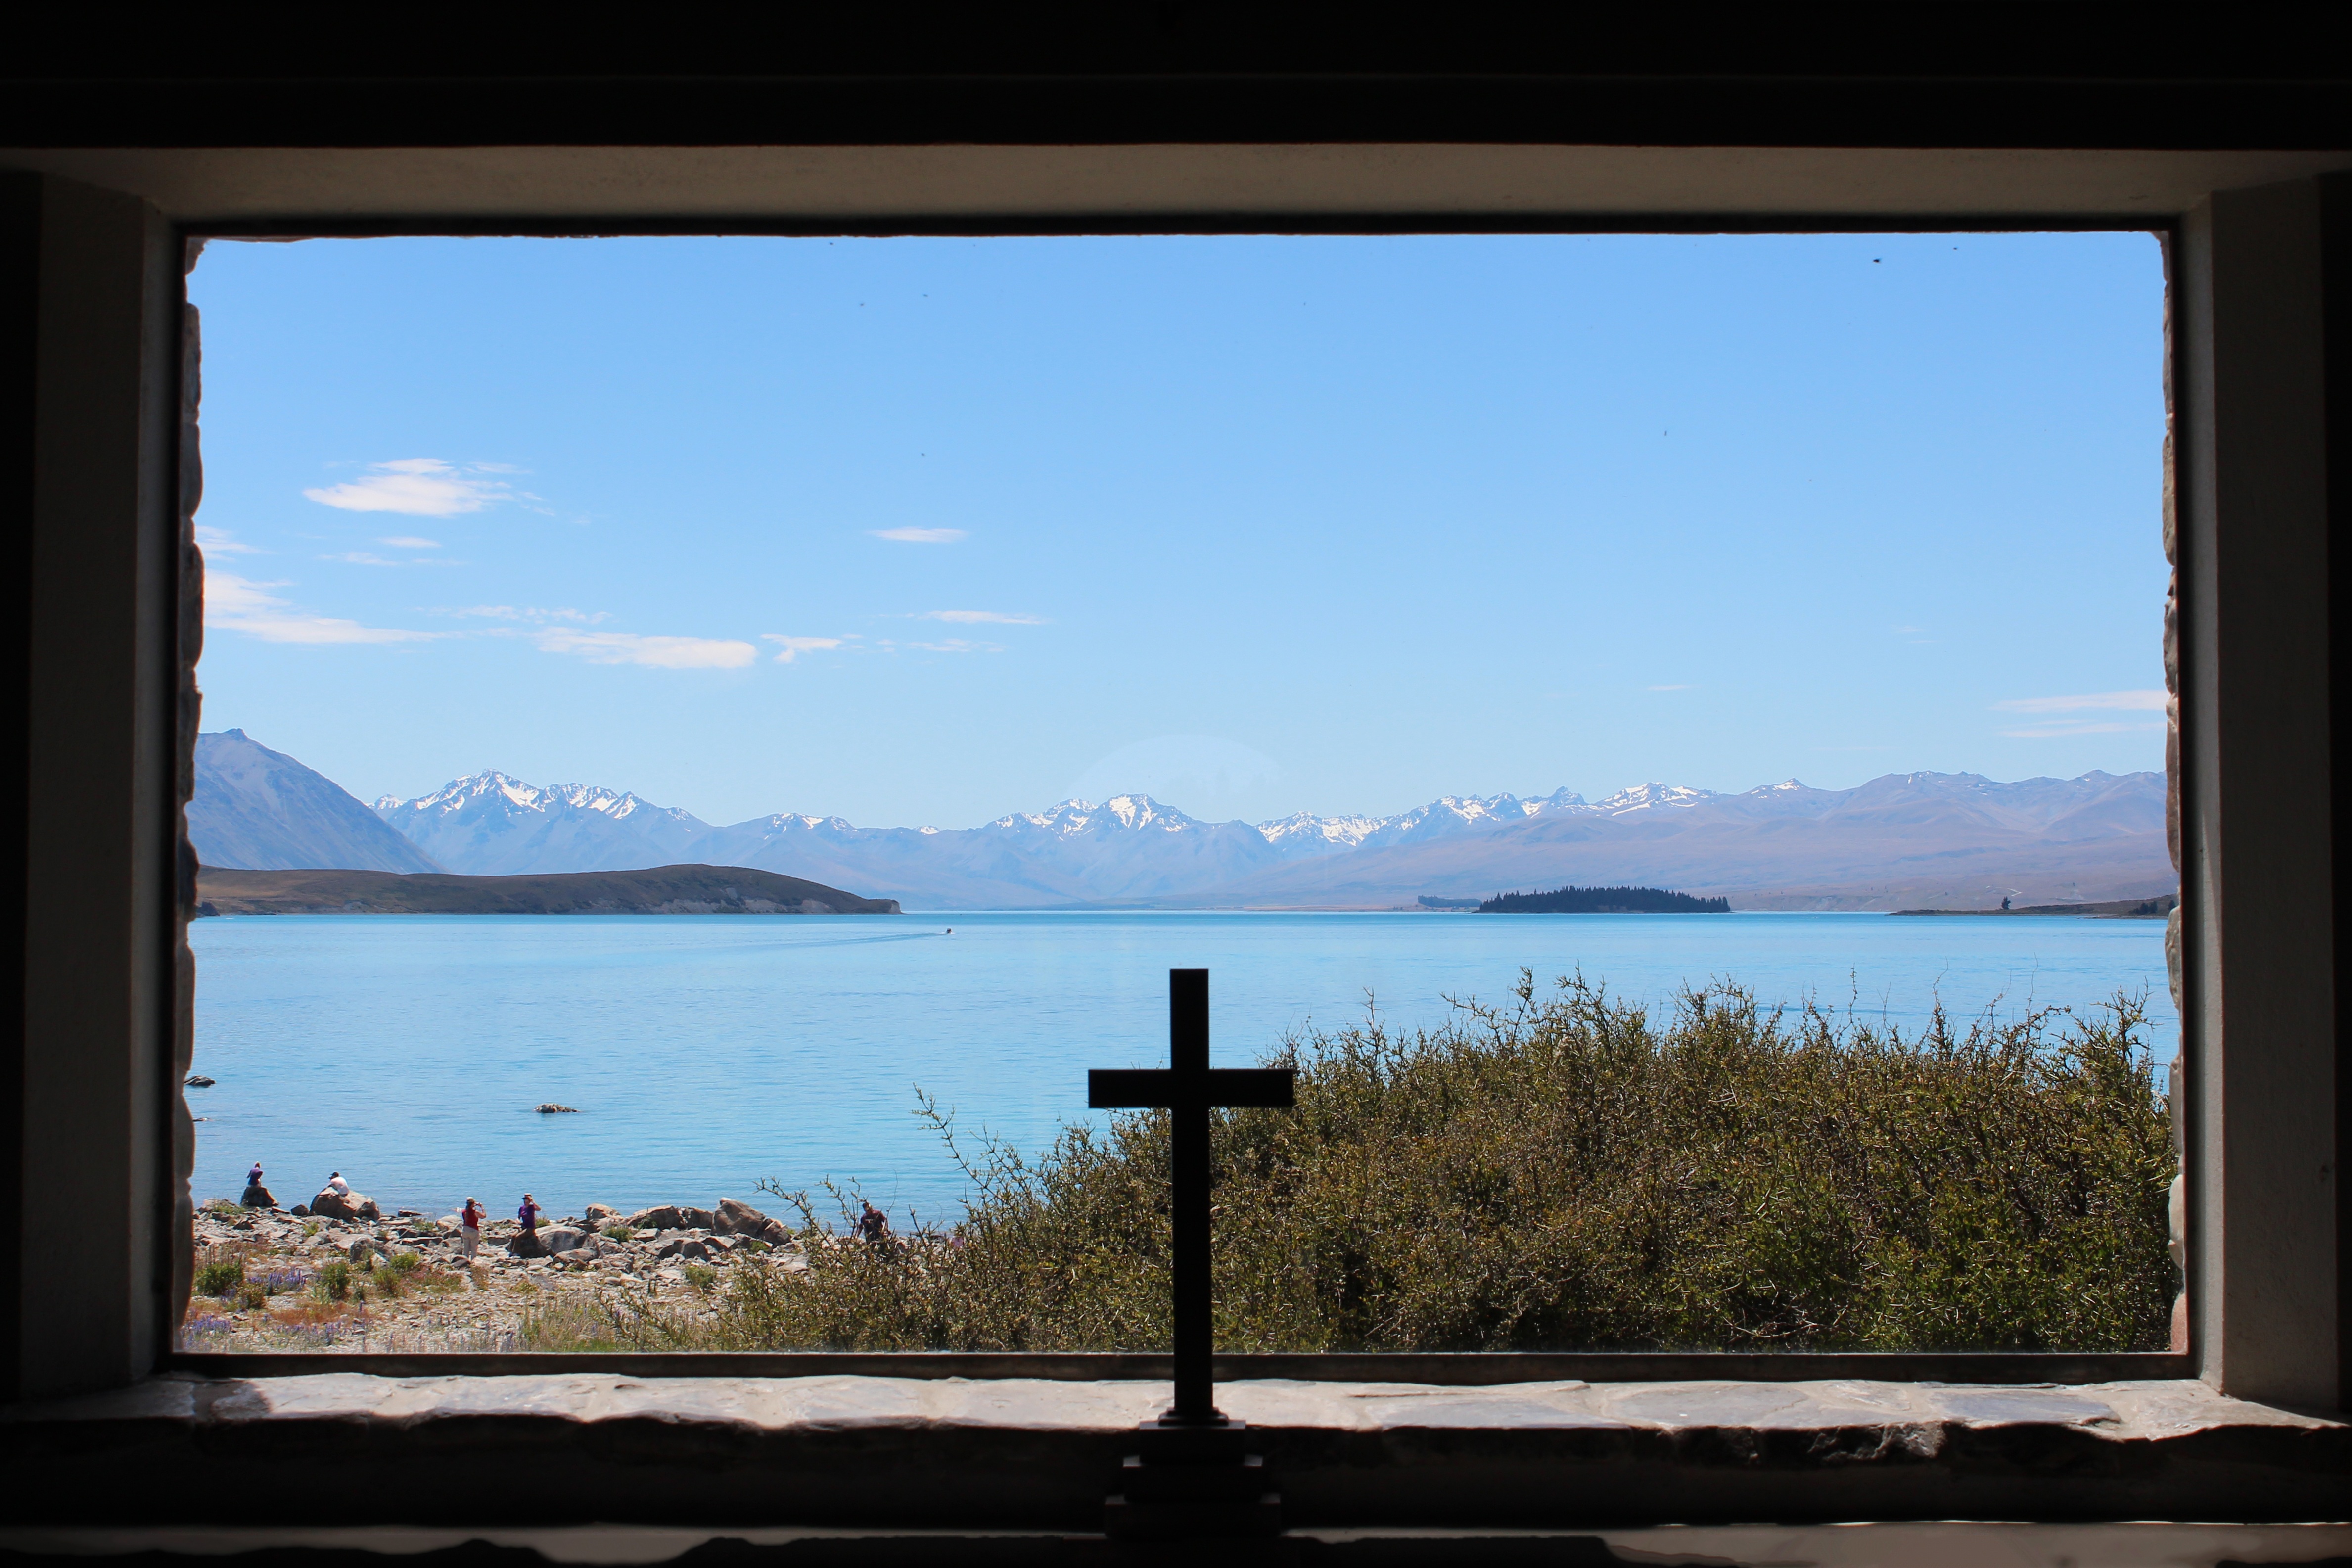
landscape, sea, ocean, cloud, sky, window, lake, view, reflection, bay, church, cross, display device